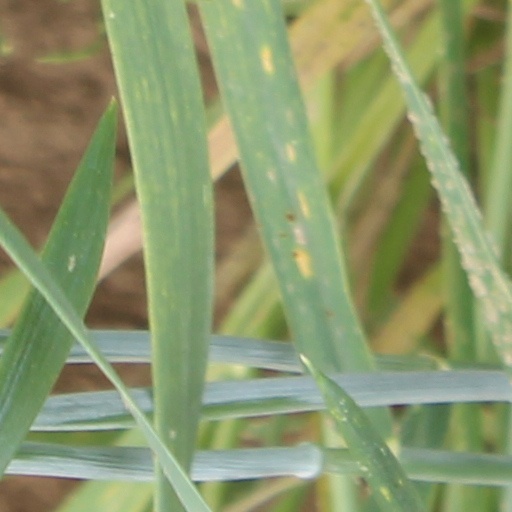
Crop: wheat